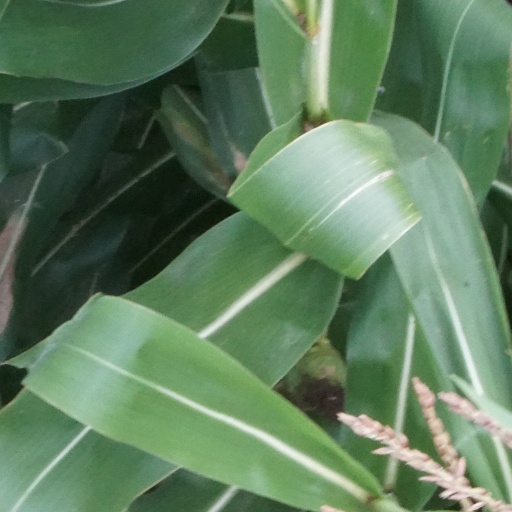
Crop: maize; corn